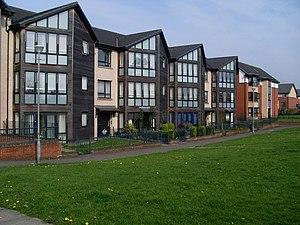
Easterhouse est une banlieue dans l’est de Glasgow. Glasgow est la plus grande ville de l’Écosse, qui se trouve dans l’ouest du pays.